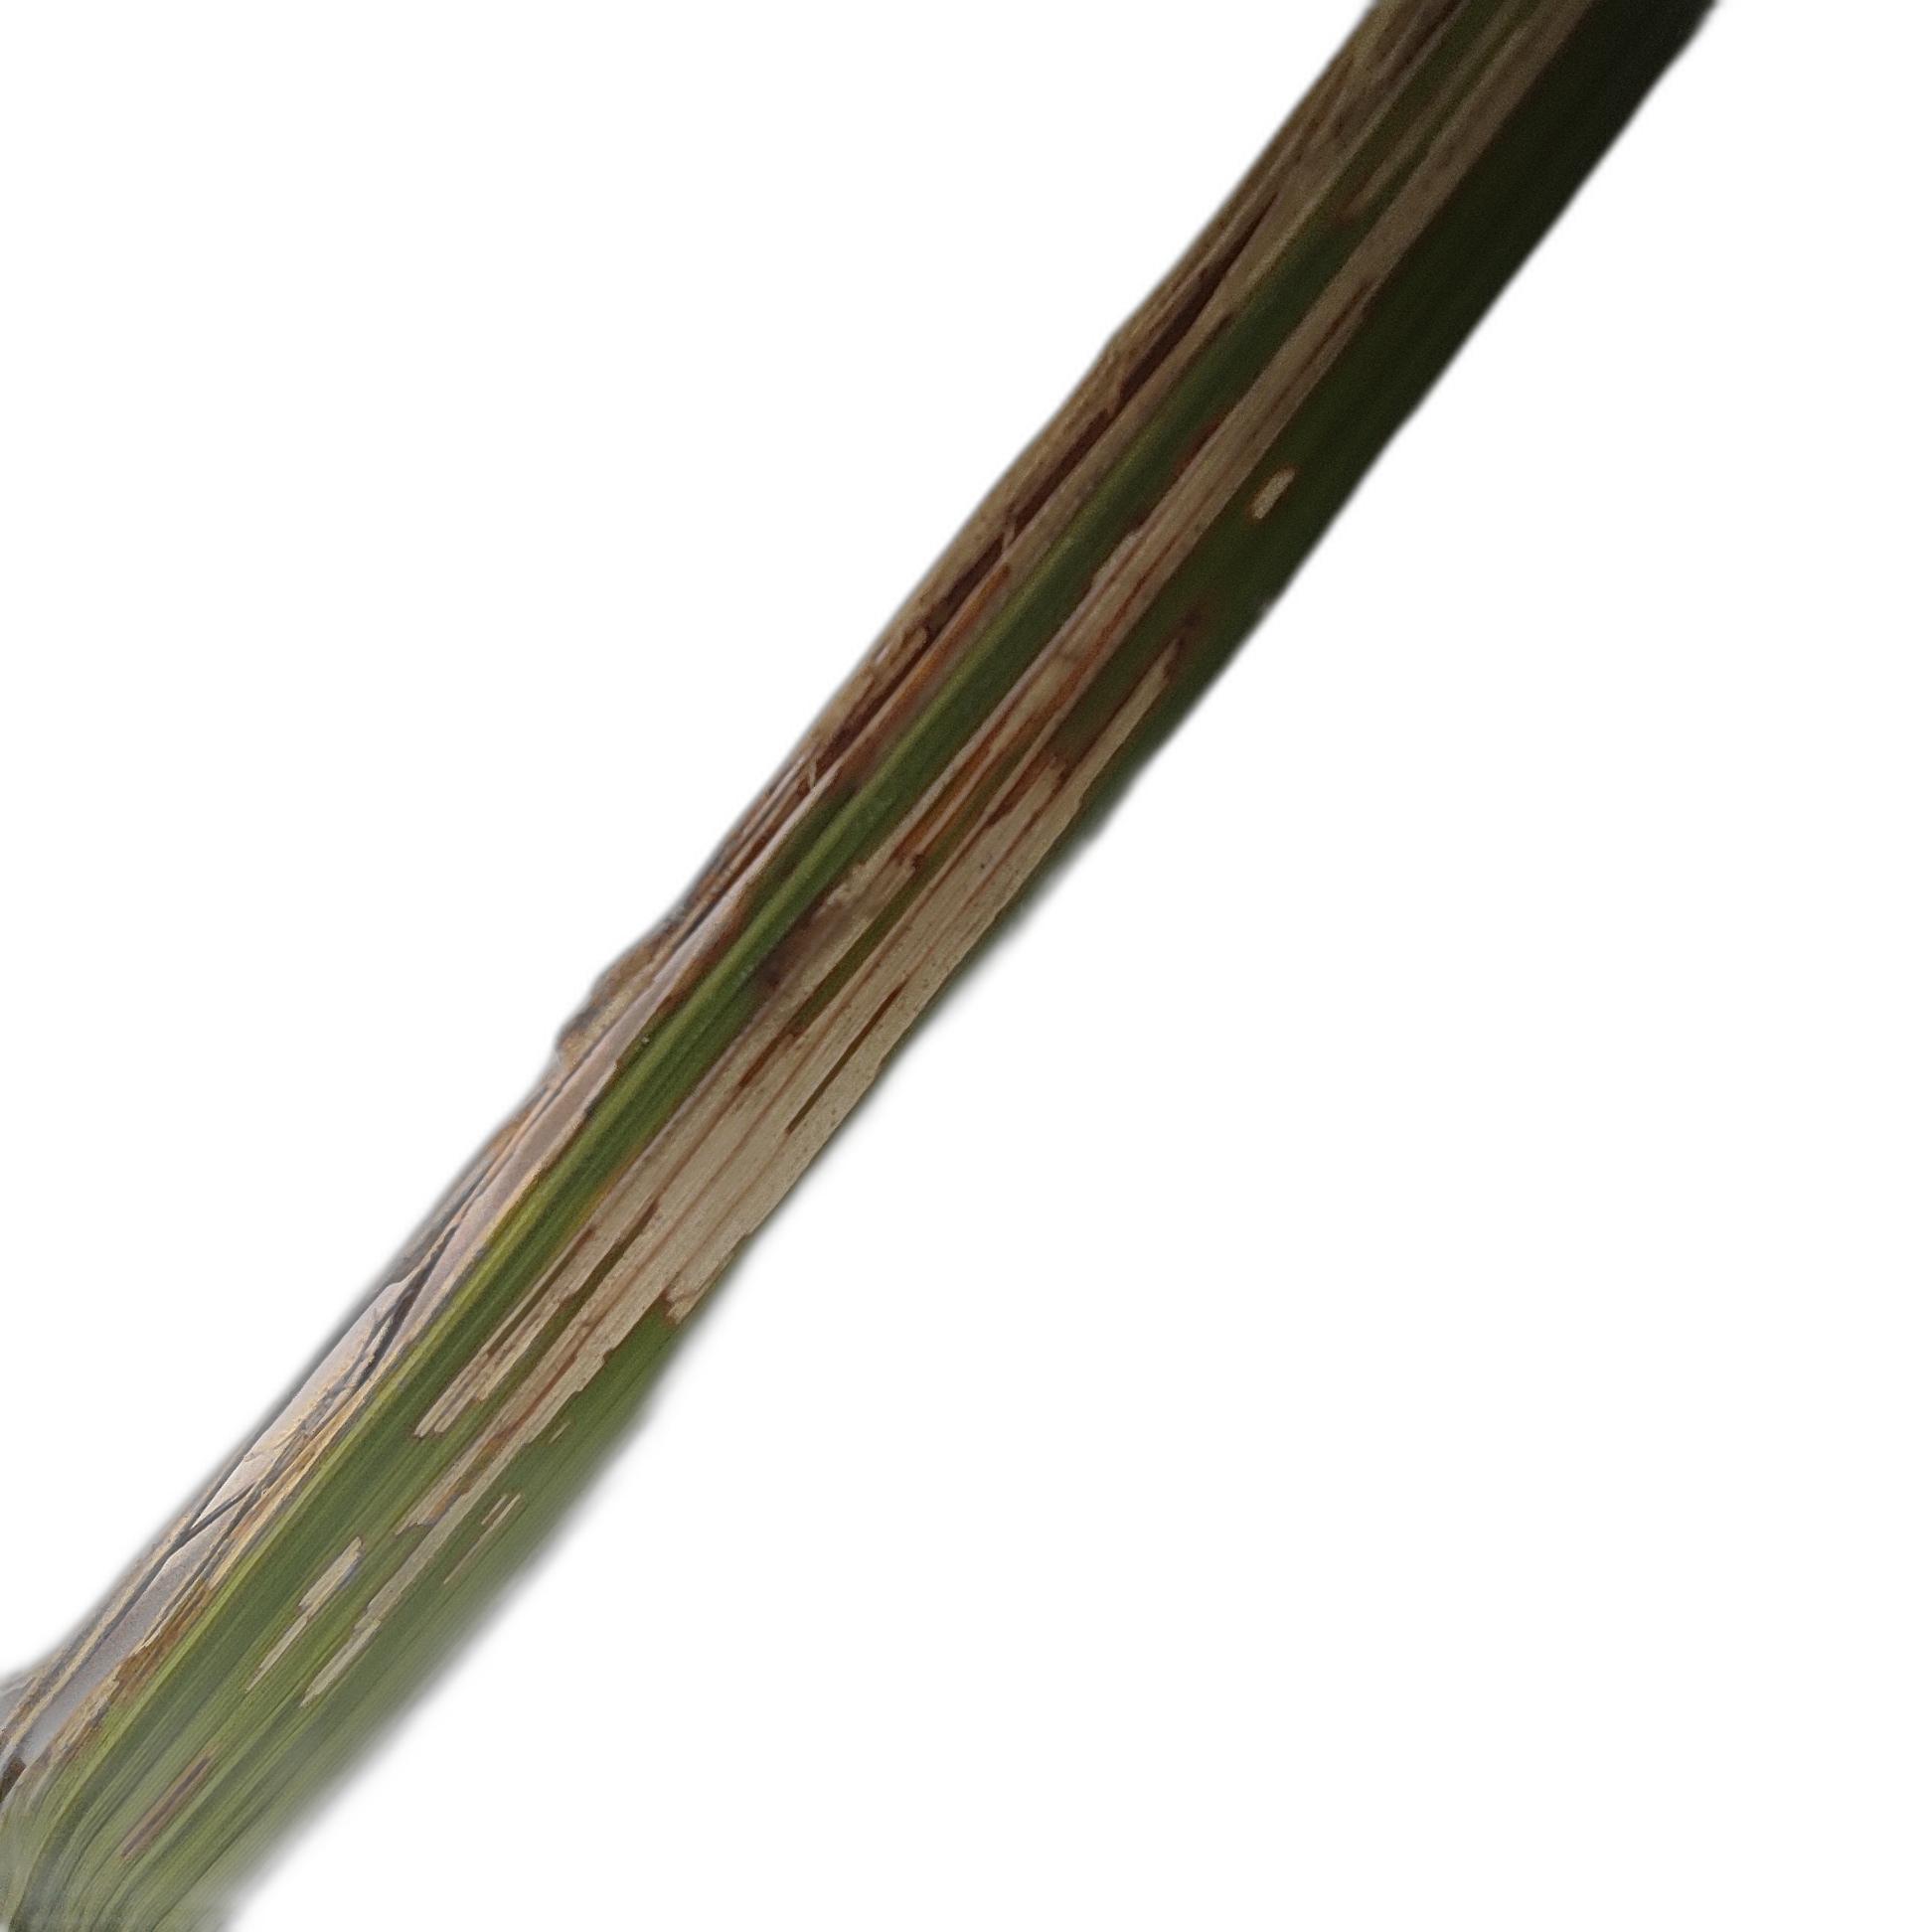
Label: Rice Leaffolder